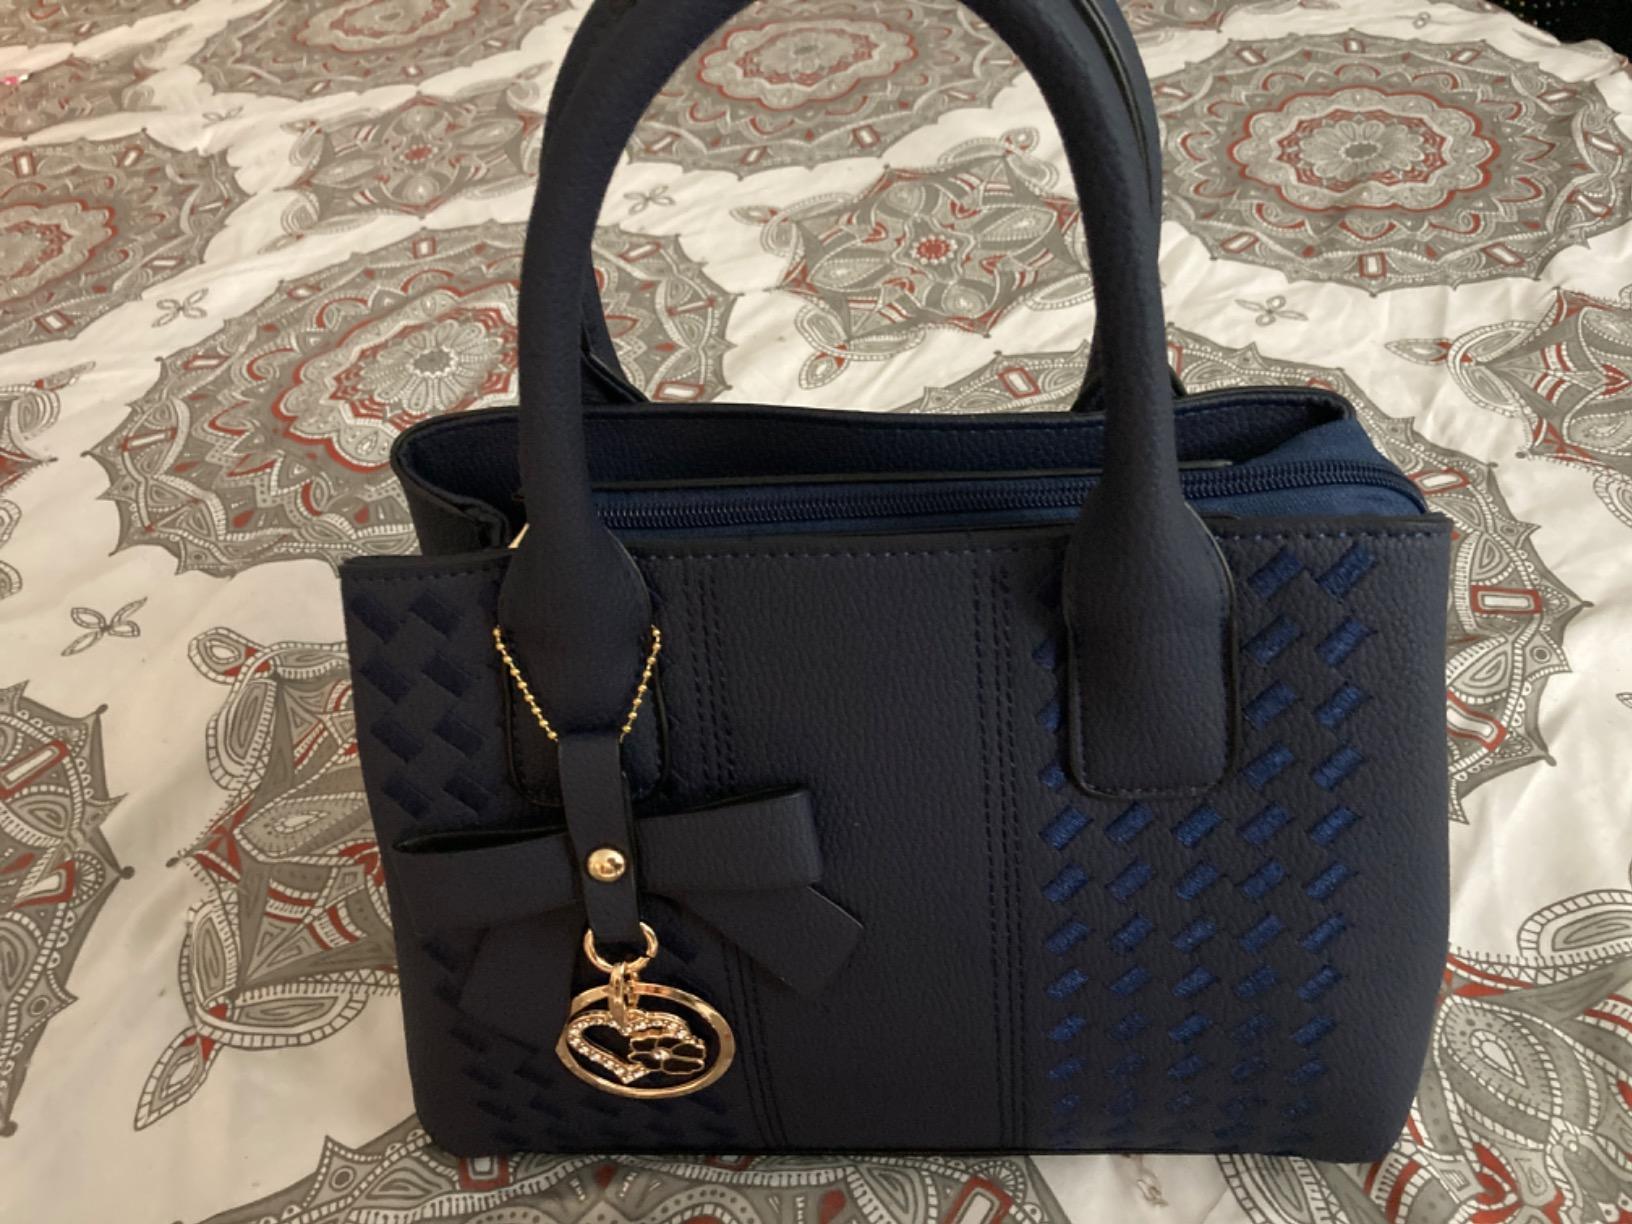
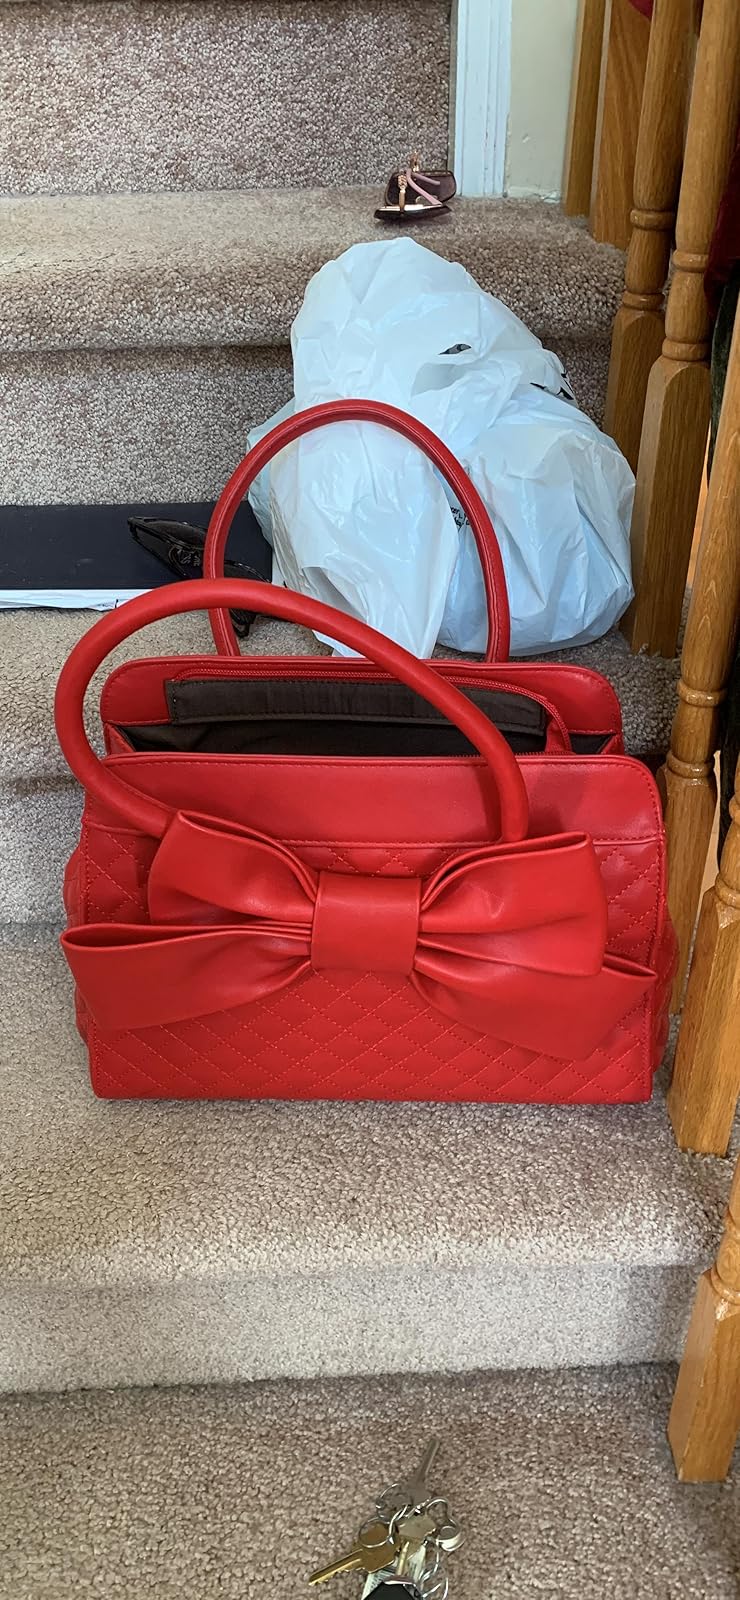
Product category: accessories_handbag
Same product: no